1900 Michigan Wolverines football team

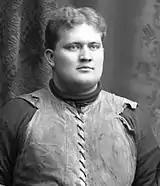
Center Henry R. Brown from Chillicothe, Ohio

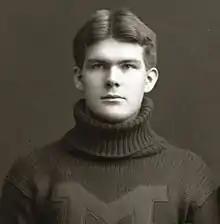
Tackle Bruce Shorts from Mt. Pleasant, Michigan

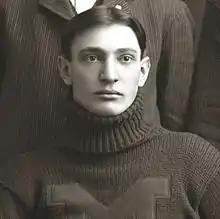
End Curtis Redden from Rossville, Illinois

The following 12 players received varsity "M" letters for their participation on the 1900 football team: Players who started at least half of Michigan's games are displayed in bold.